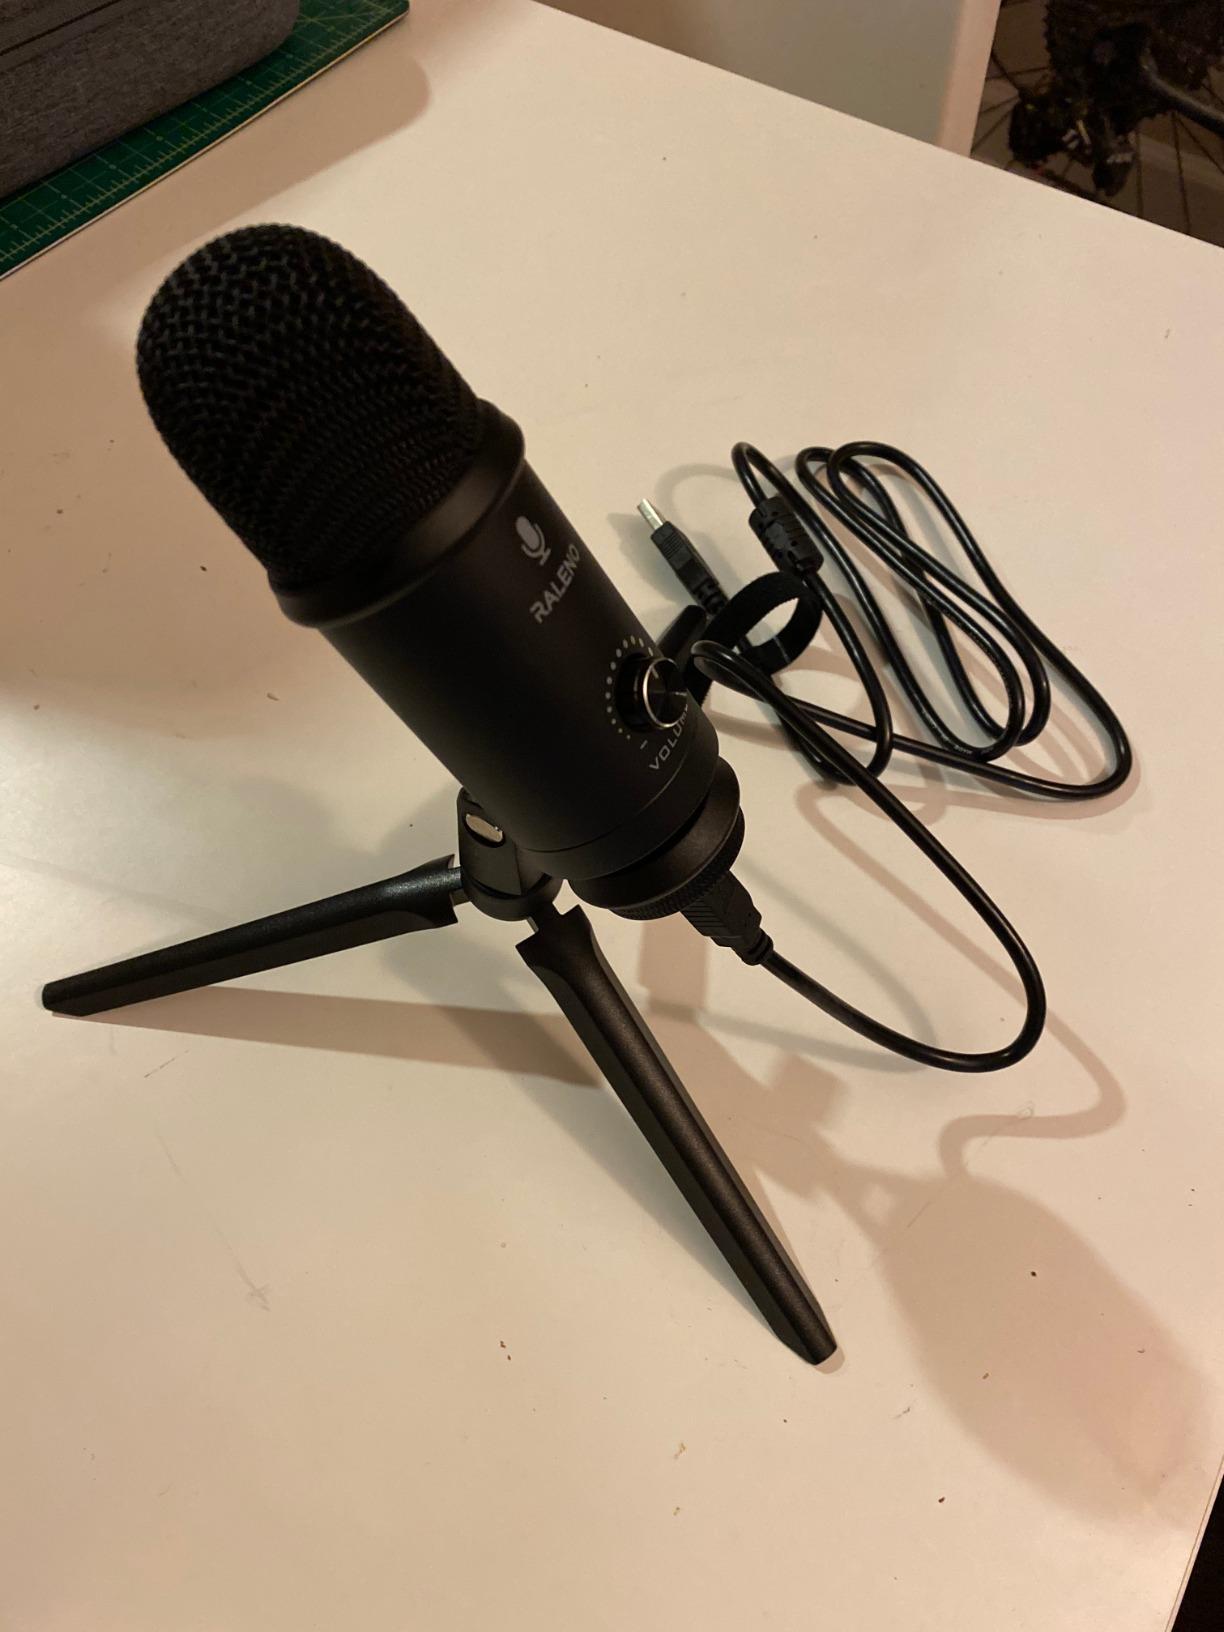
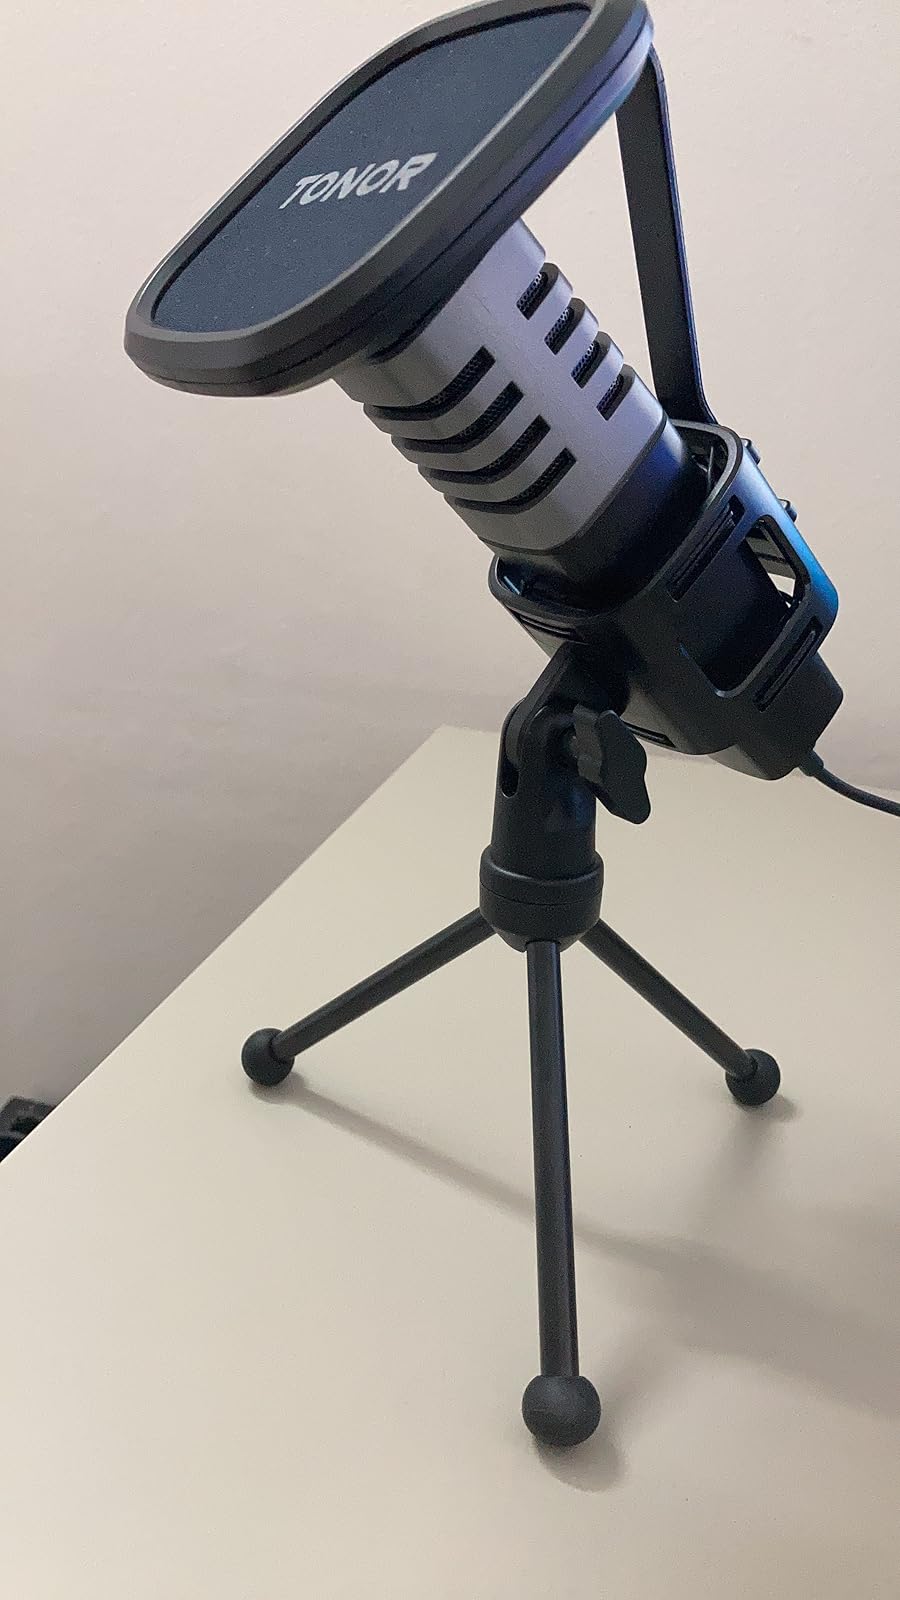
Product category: microphone
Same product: no